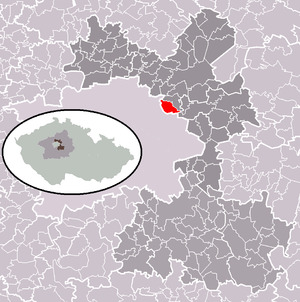
Radonice est une commune du district de Prague-Est, dans la région de Bohême-Centrale, en République tchèque. Sa population s'élevait à 1 021 habitants en 2020.